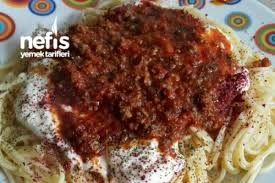
Yemek: manti